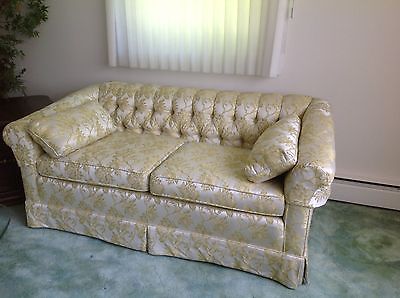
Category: sofa